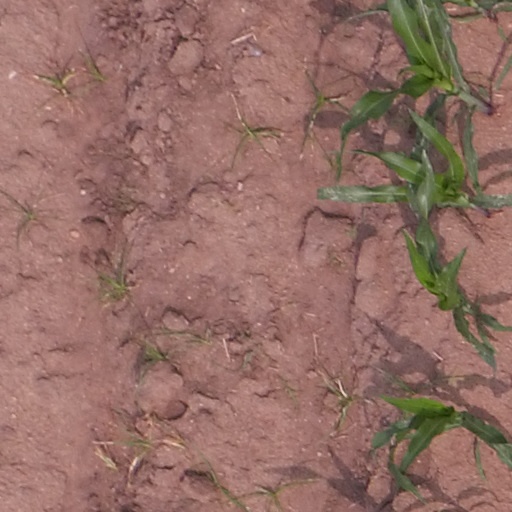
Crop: maize; corn